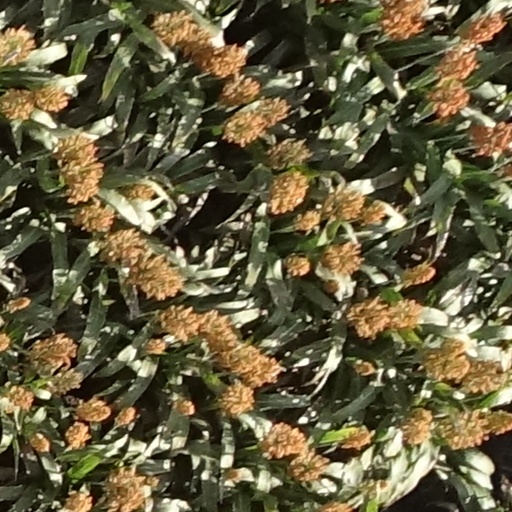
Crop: sorghum